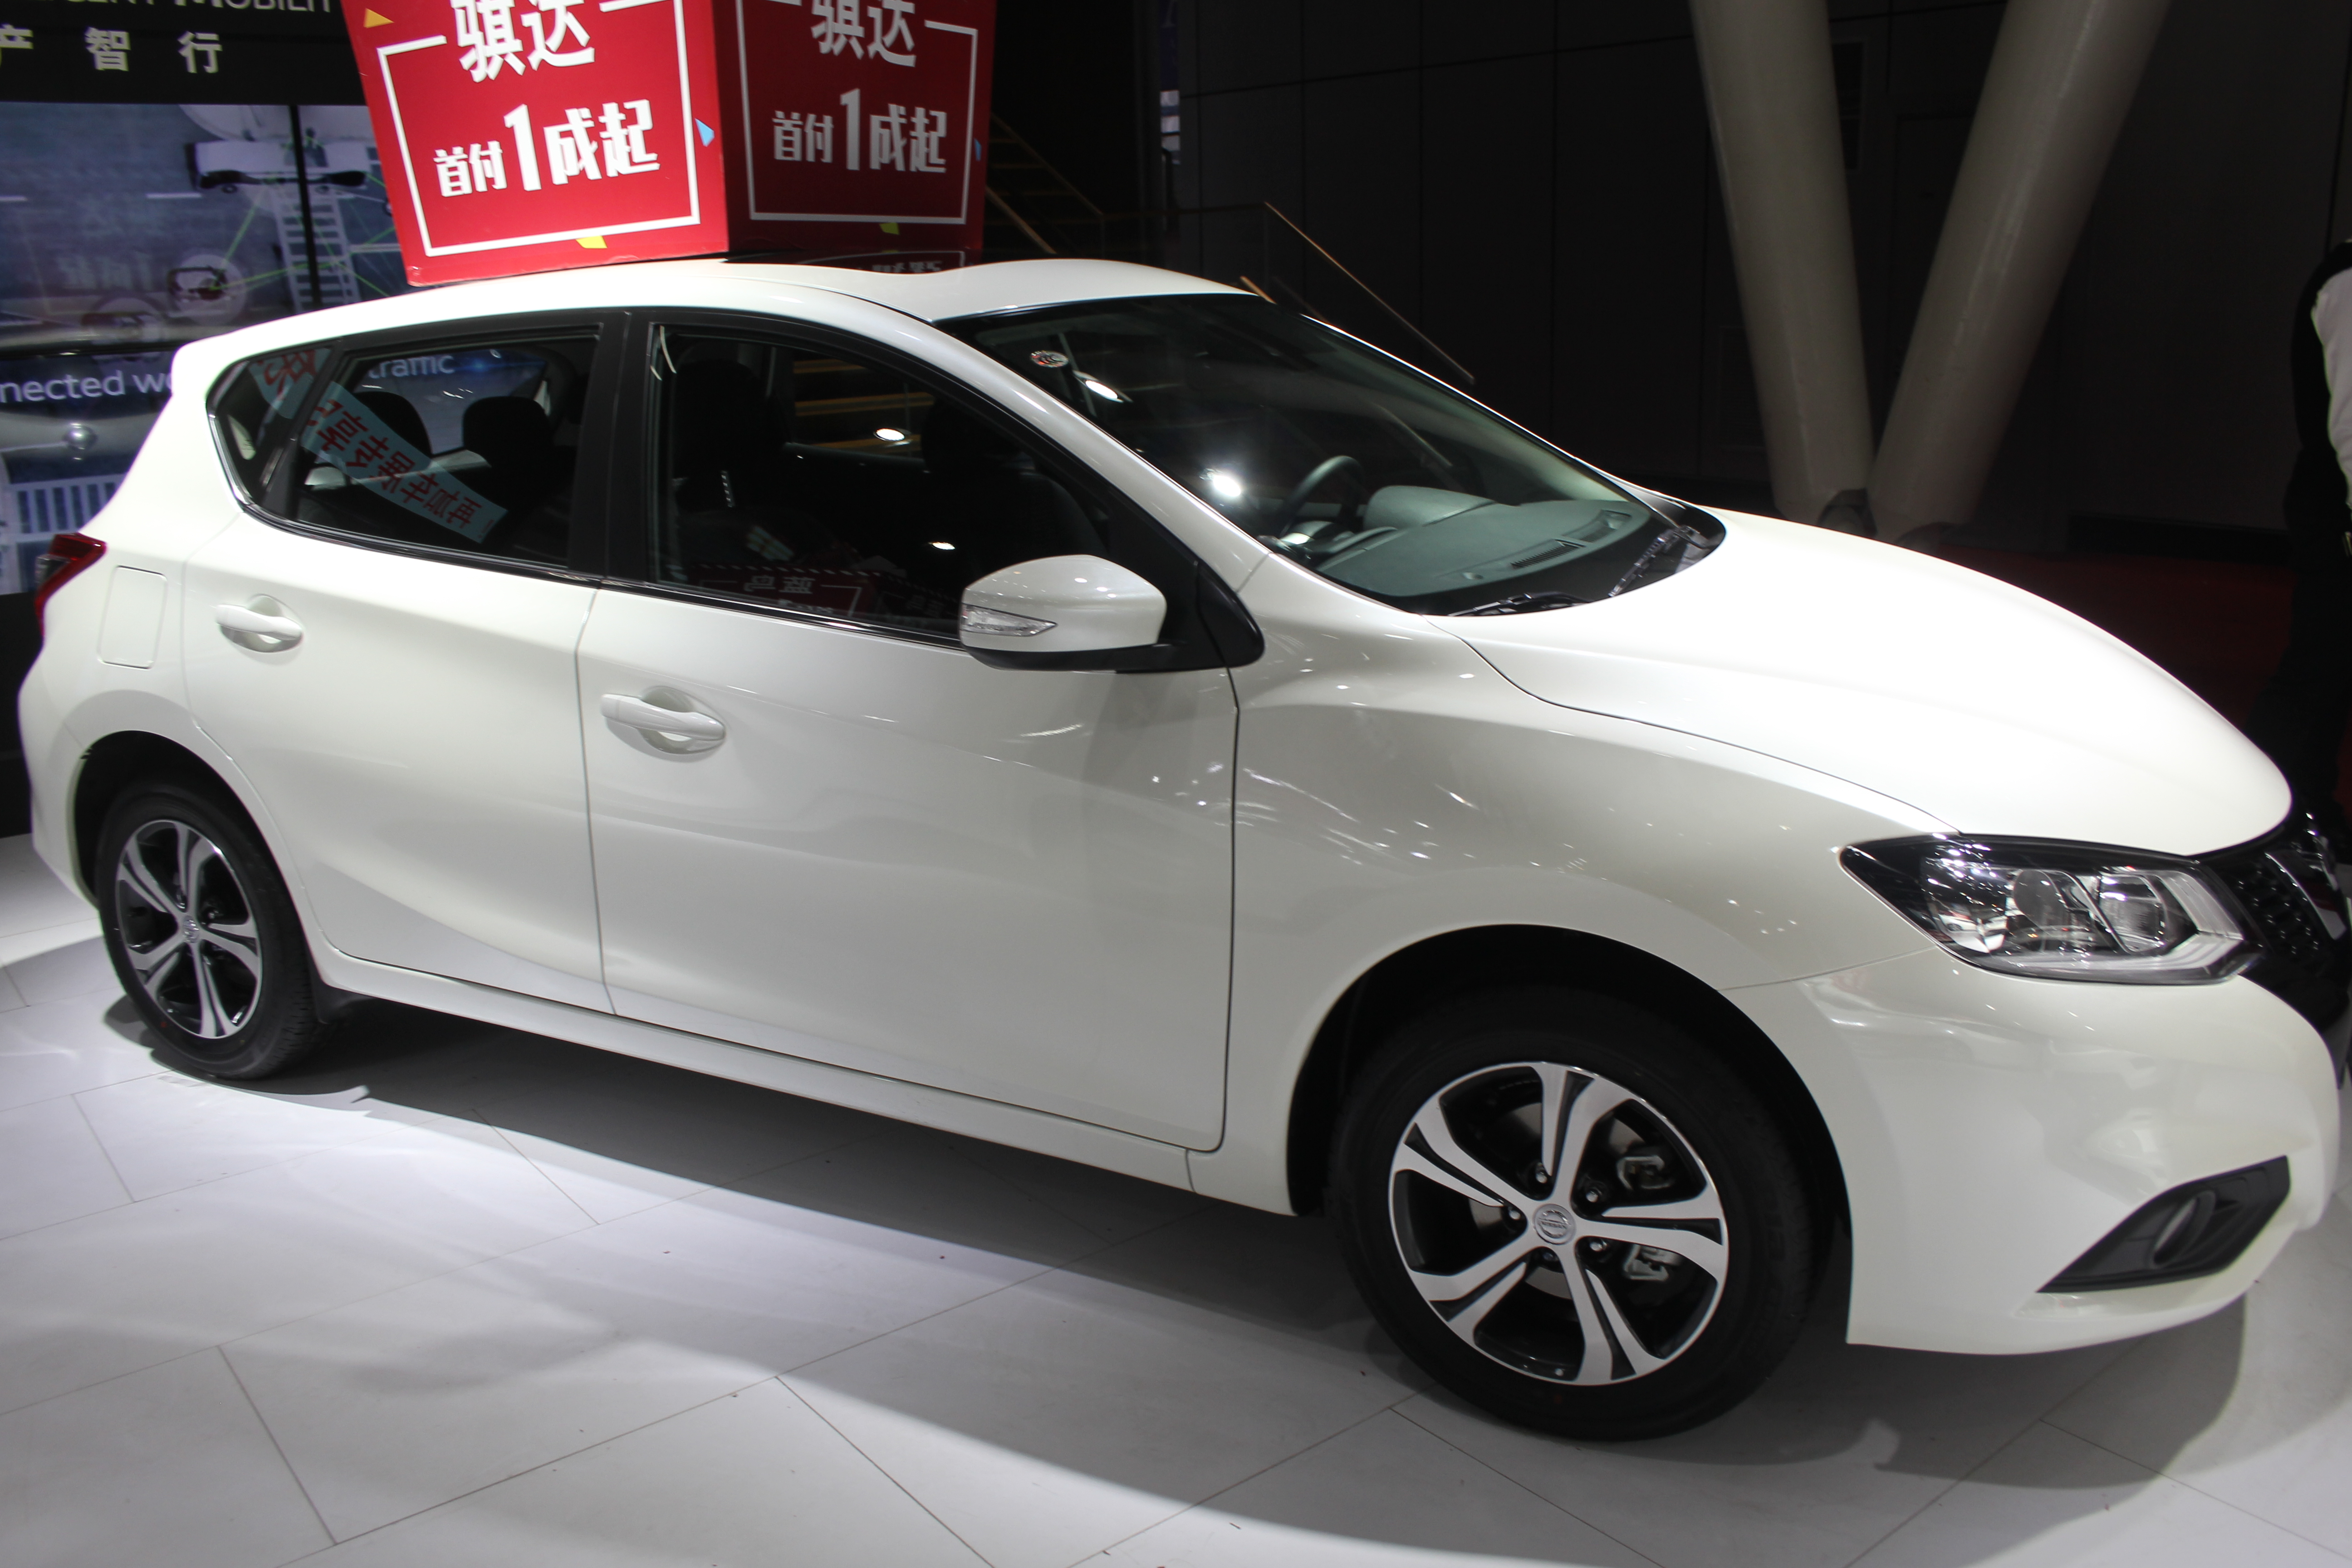
cars, old cars, ancient cars, vehicles, arts, museum, engineering, automovil, tanks, modern auto, technology, automotriz, chevrolet, ford, new cars, land vehicle, vehicle, car, motor vehicle, automotive design, auto show, hatchback, nissan, hot hatch, automotive wheel system, city car, compact car, mid size car, family car, rim, subcompact car, wheel